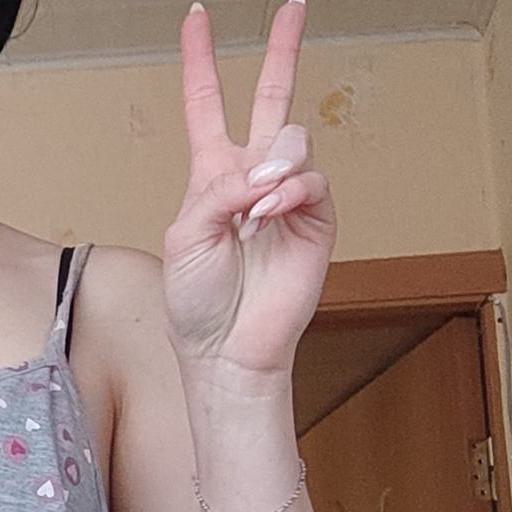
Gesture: peace